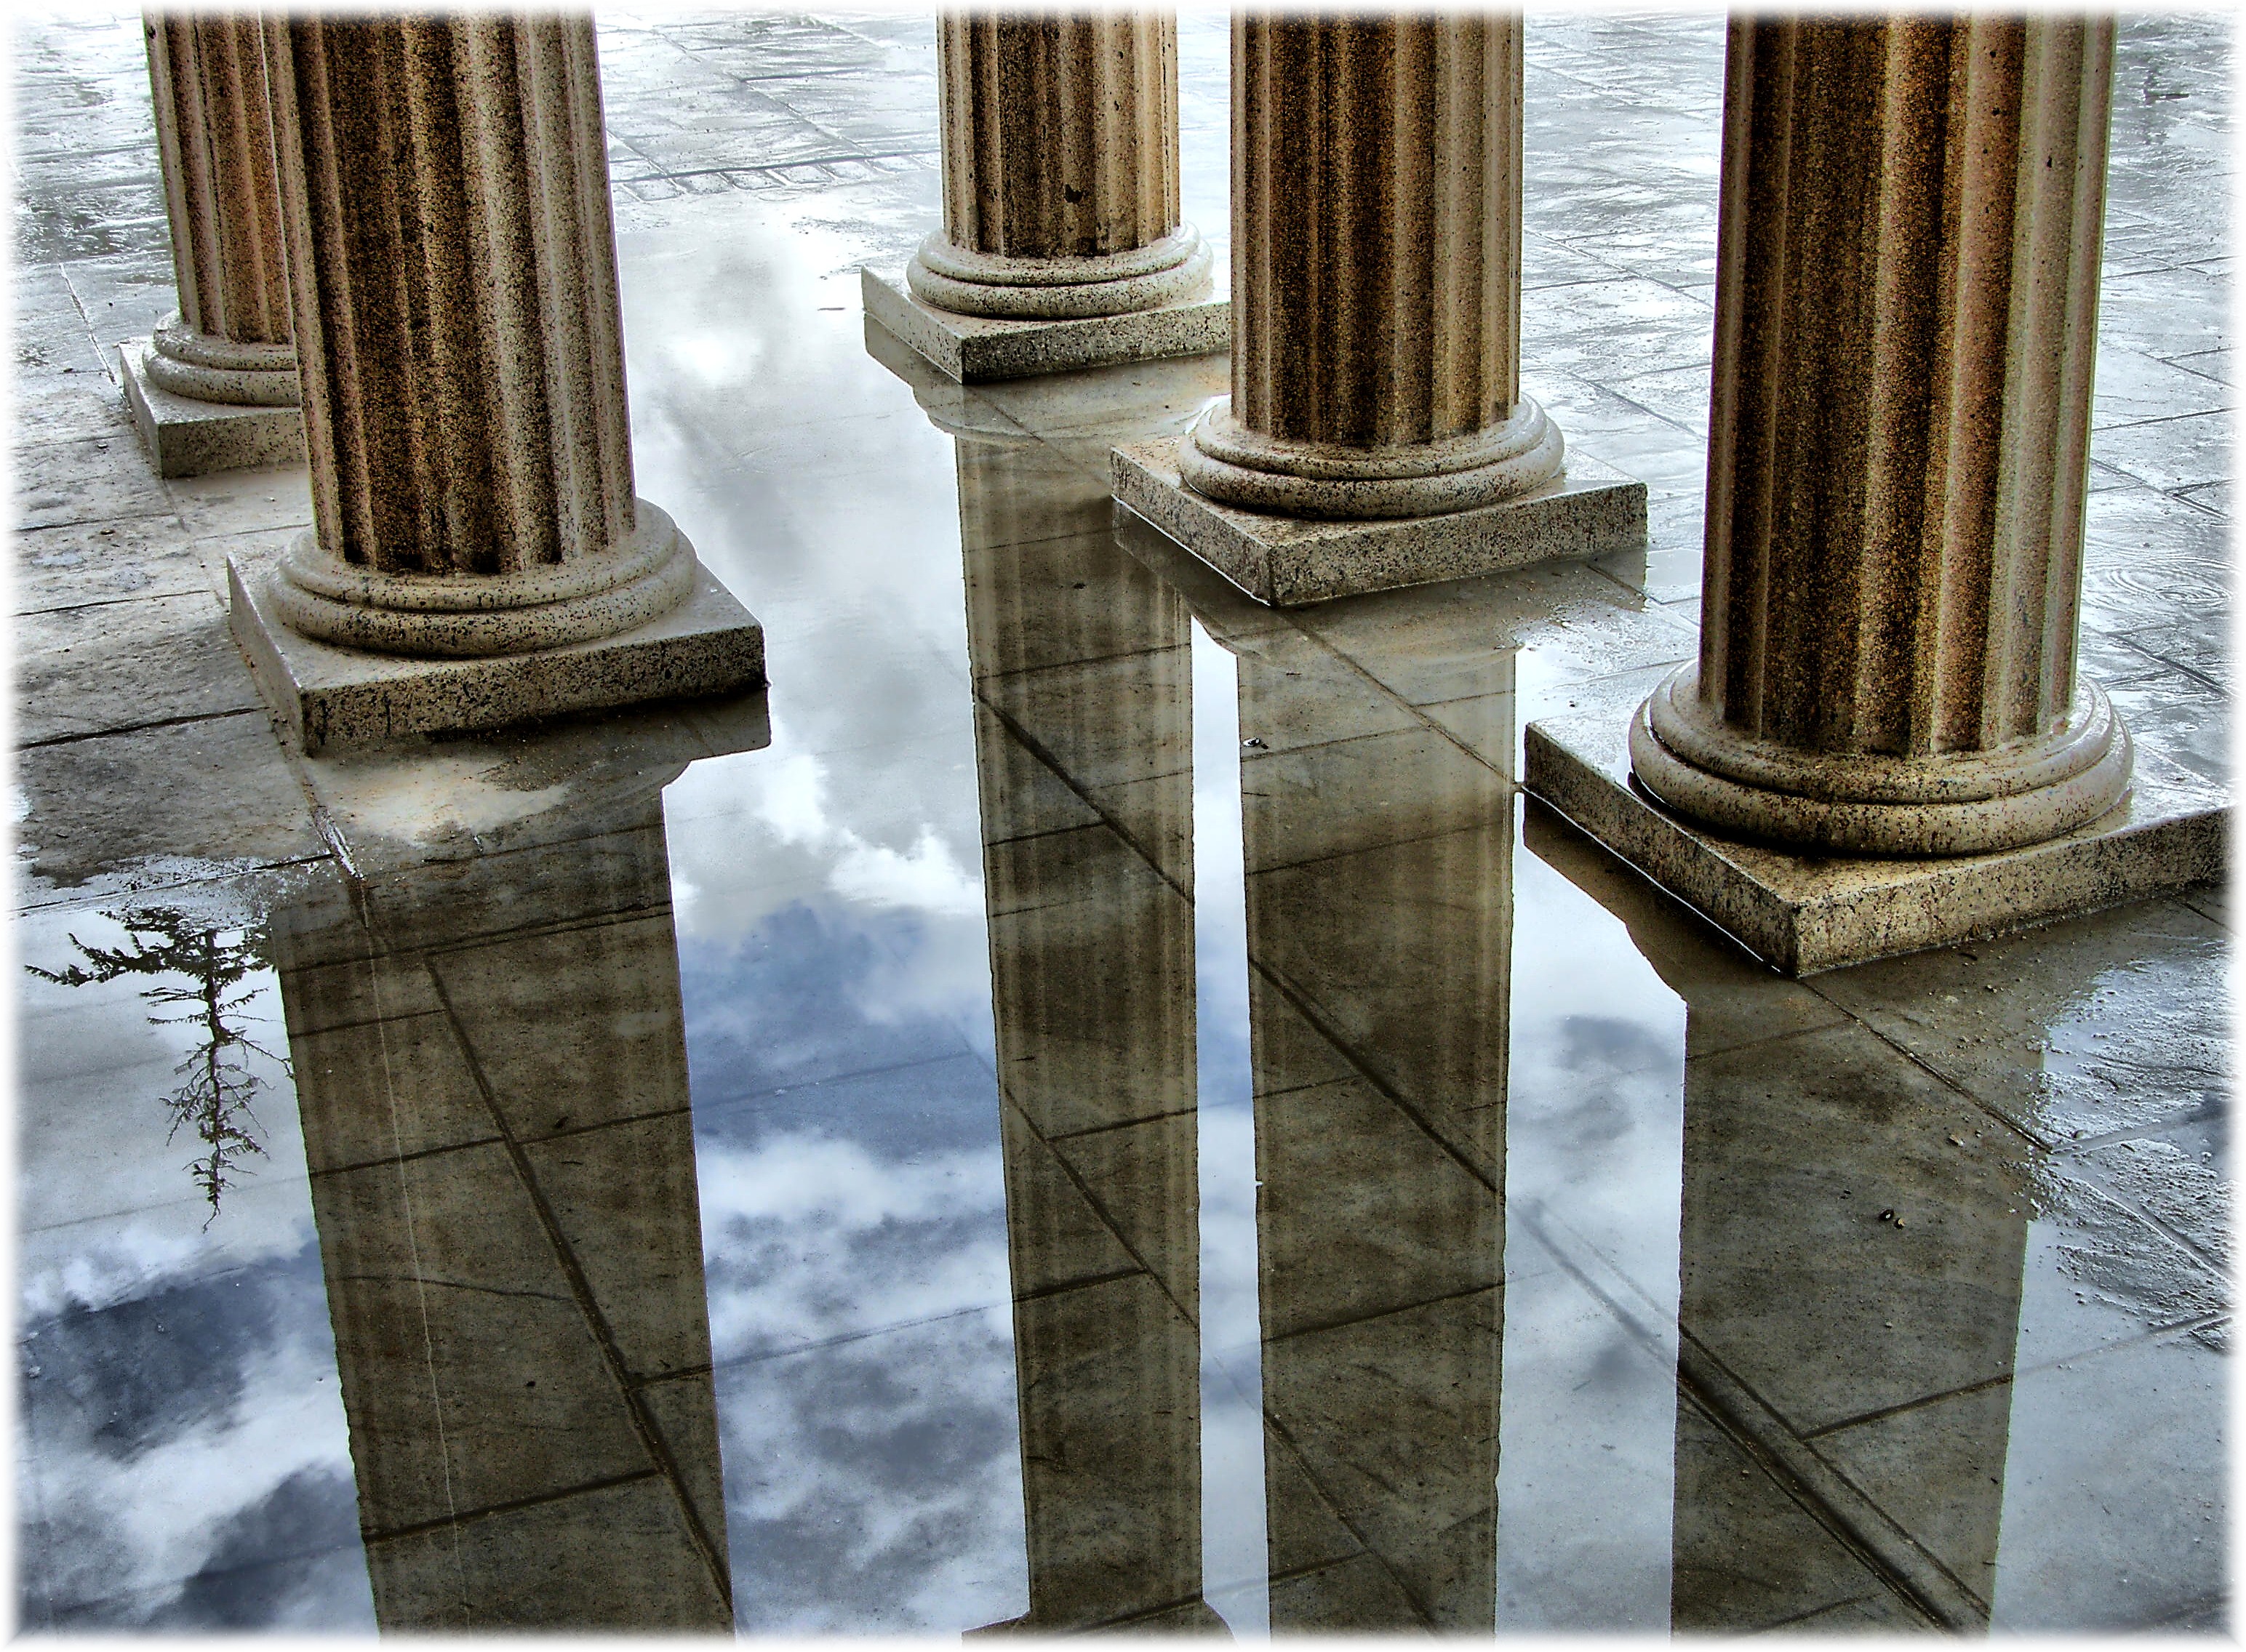
table, structure, wood, chair, europe, column, furniture, material, interior design, art, spain, design, europa, reflexions, shape, espana, torrejondeardoz, comunidadmadrid, parques, ancient history